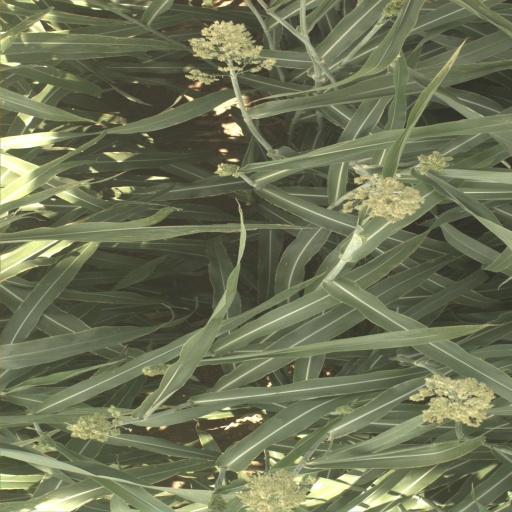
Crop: sorghum